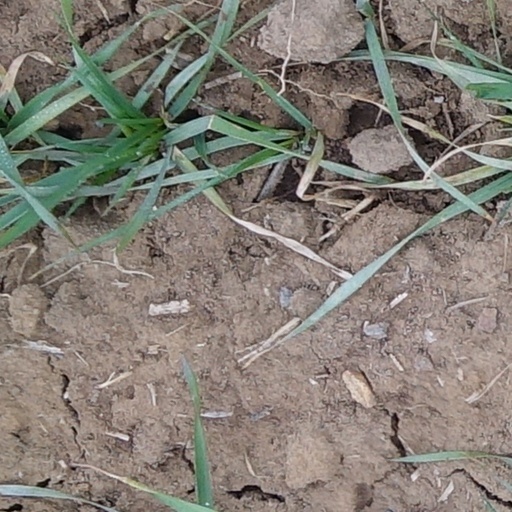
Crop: wheat